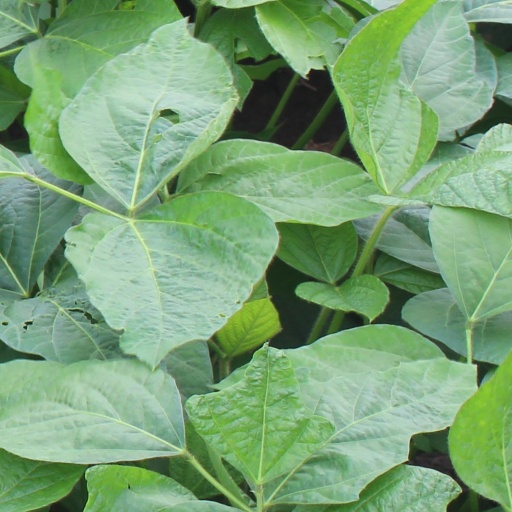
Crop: soybean